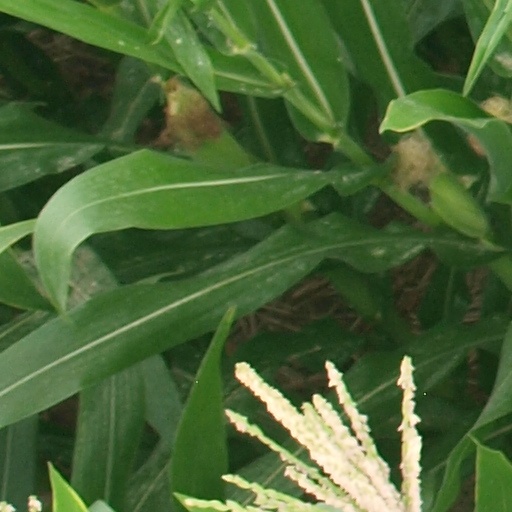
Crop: maize; corn